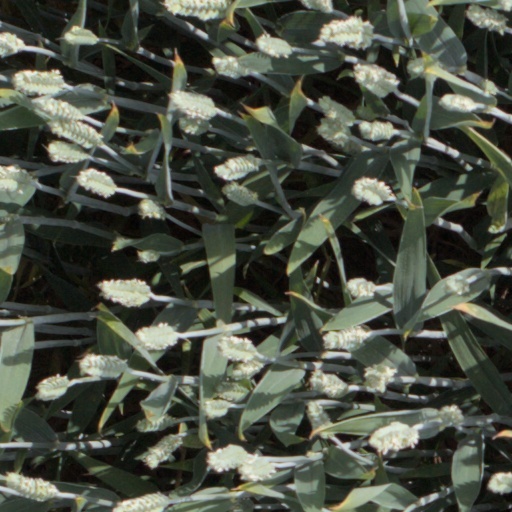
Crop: wheat